Super Pit gold mine

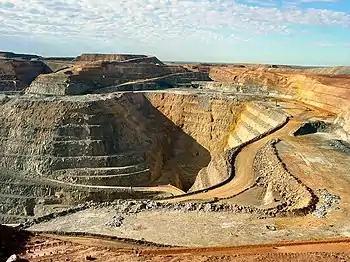
Fimiston Open Pit gold mine, c. 2005

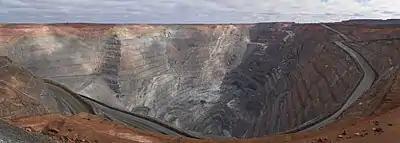

The Fimiston Open Pit, colloquially known as the Super Pit, is an open-pit mine in Australia. It was Australia's largest open cut gold mine until 2016, when it was surpassed by the Newmont Boddington gold mine, also in Western Australia. The Super Pit is located off the Goldfields Highway on the south-east edge of Kalgoorlie, Western Australia. The pit is oblong in plan view and is approximately 3.5 kilometres long, 1.5 kilometres wide and over 600 metres deep.